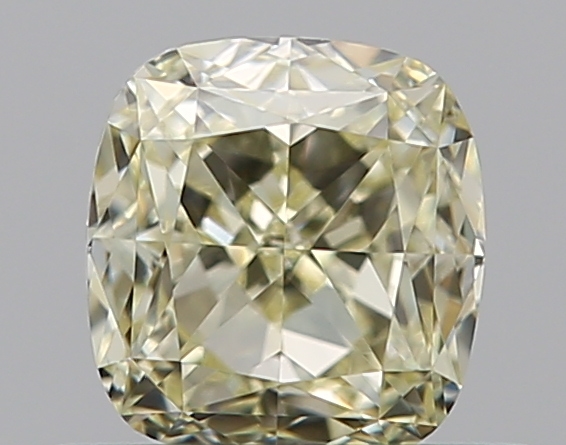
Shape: cushion
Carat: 0.59
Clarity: VVS2
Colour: S-T
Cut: EX
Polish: EX
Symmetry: VG
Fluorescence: N
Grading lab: GIA
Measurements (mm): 4.74 x 4.42 x 3.09